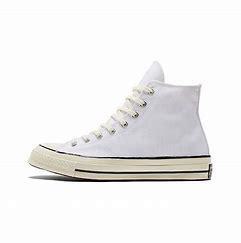
Brand: Converse
Model: Chuck Taylor All Star 1970S Canvas